AC Frua

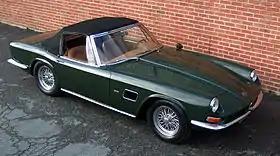
1971 AC 428 Convertible

The AC Frua or AC 428 is a British GT built by AC Cars from 1965 to 1973. Production was 81 cars built in total: 49 coupés (known as fastbacks), 29 convertibles, and 3 special bodied.